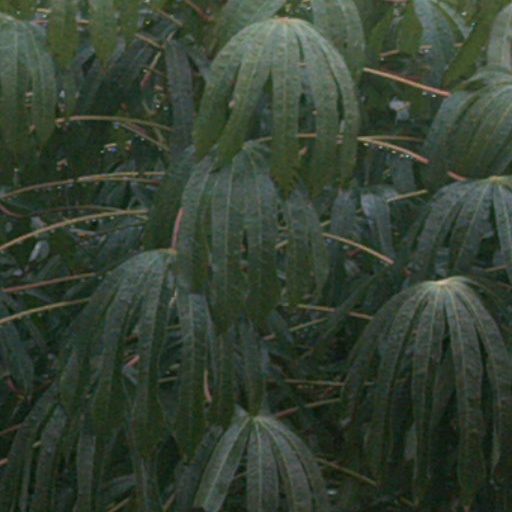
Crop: cassava